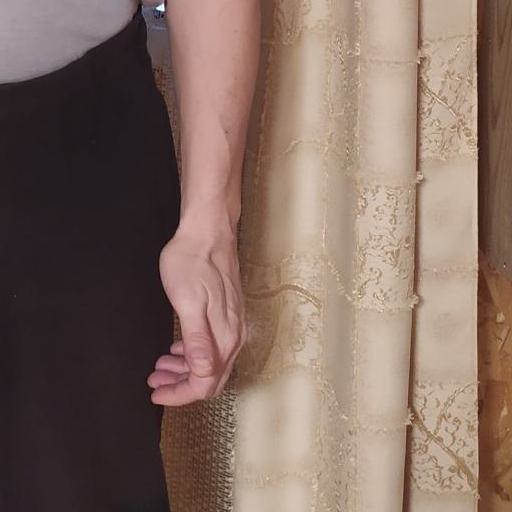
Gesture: no_gesture